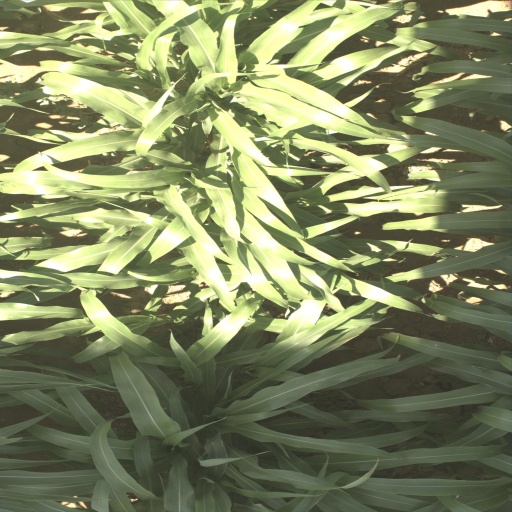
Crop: sorghum